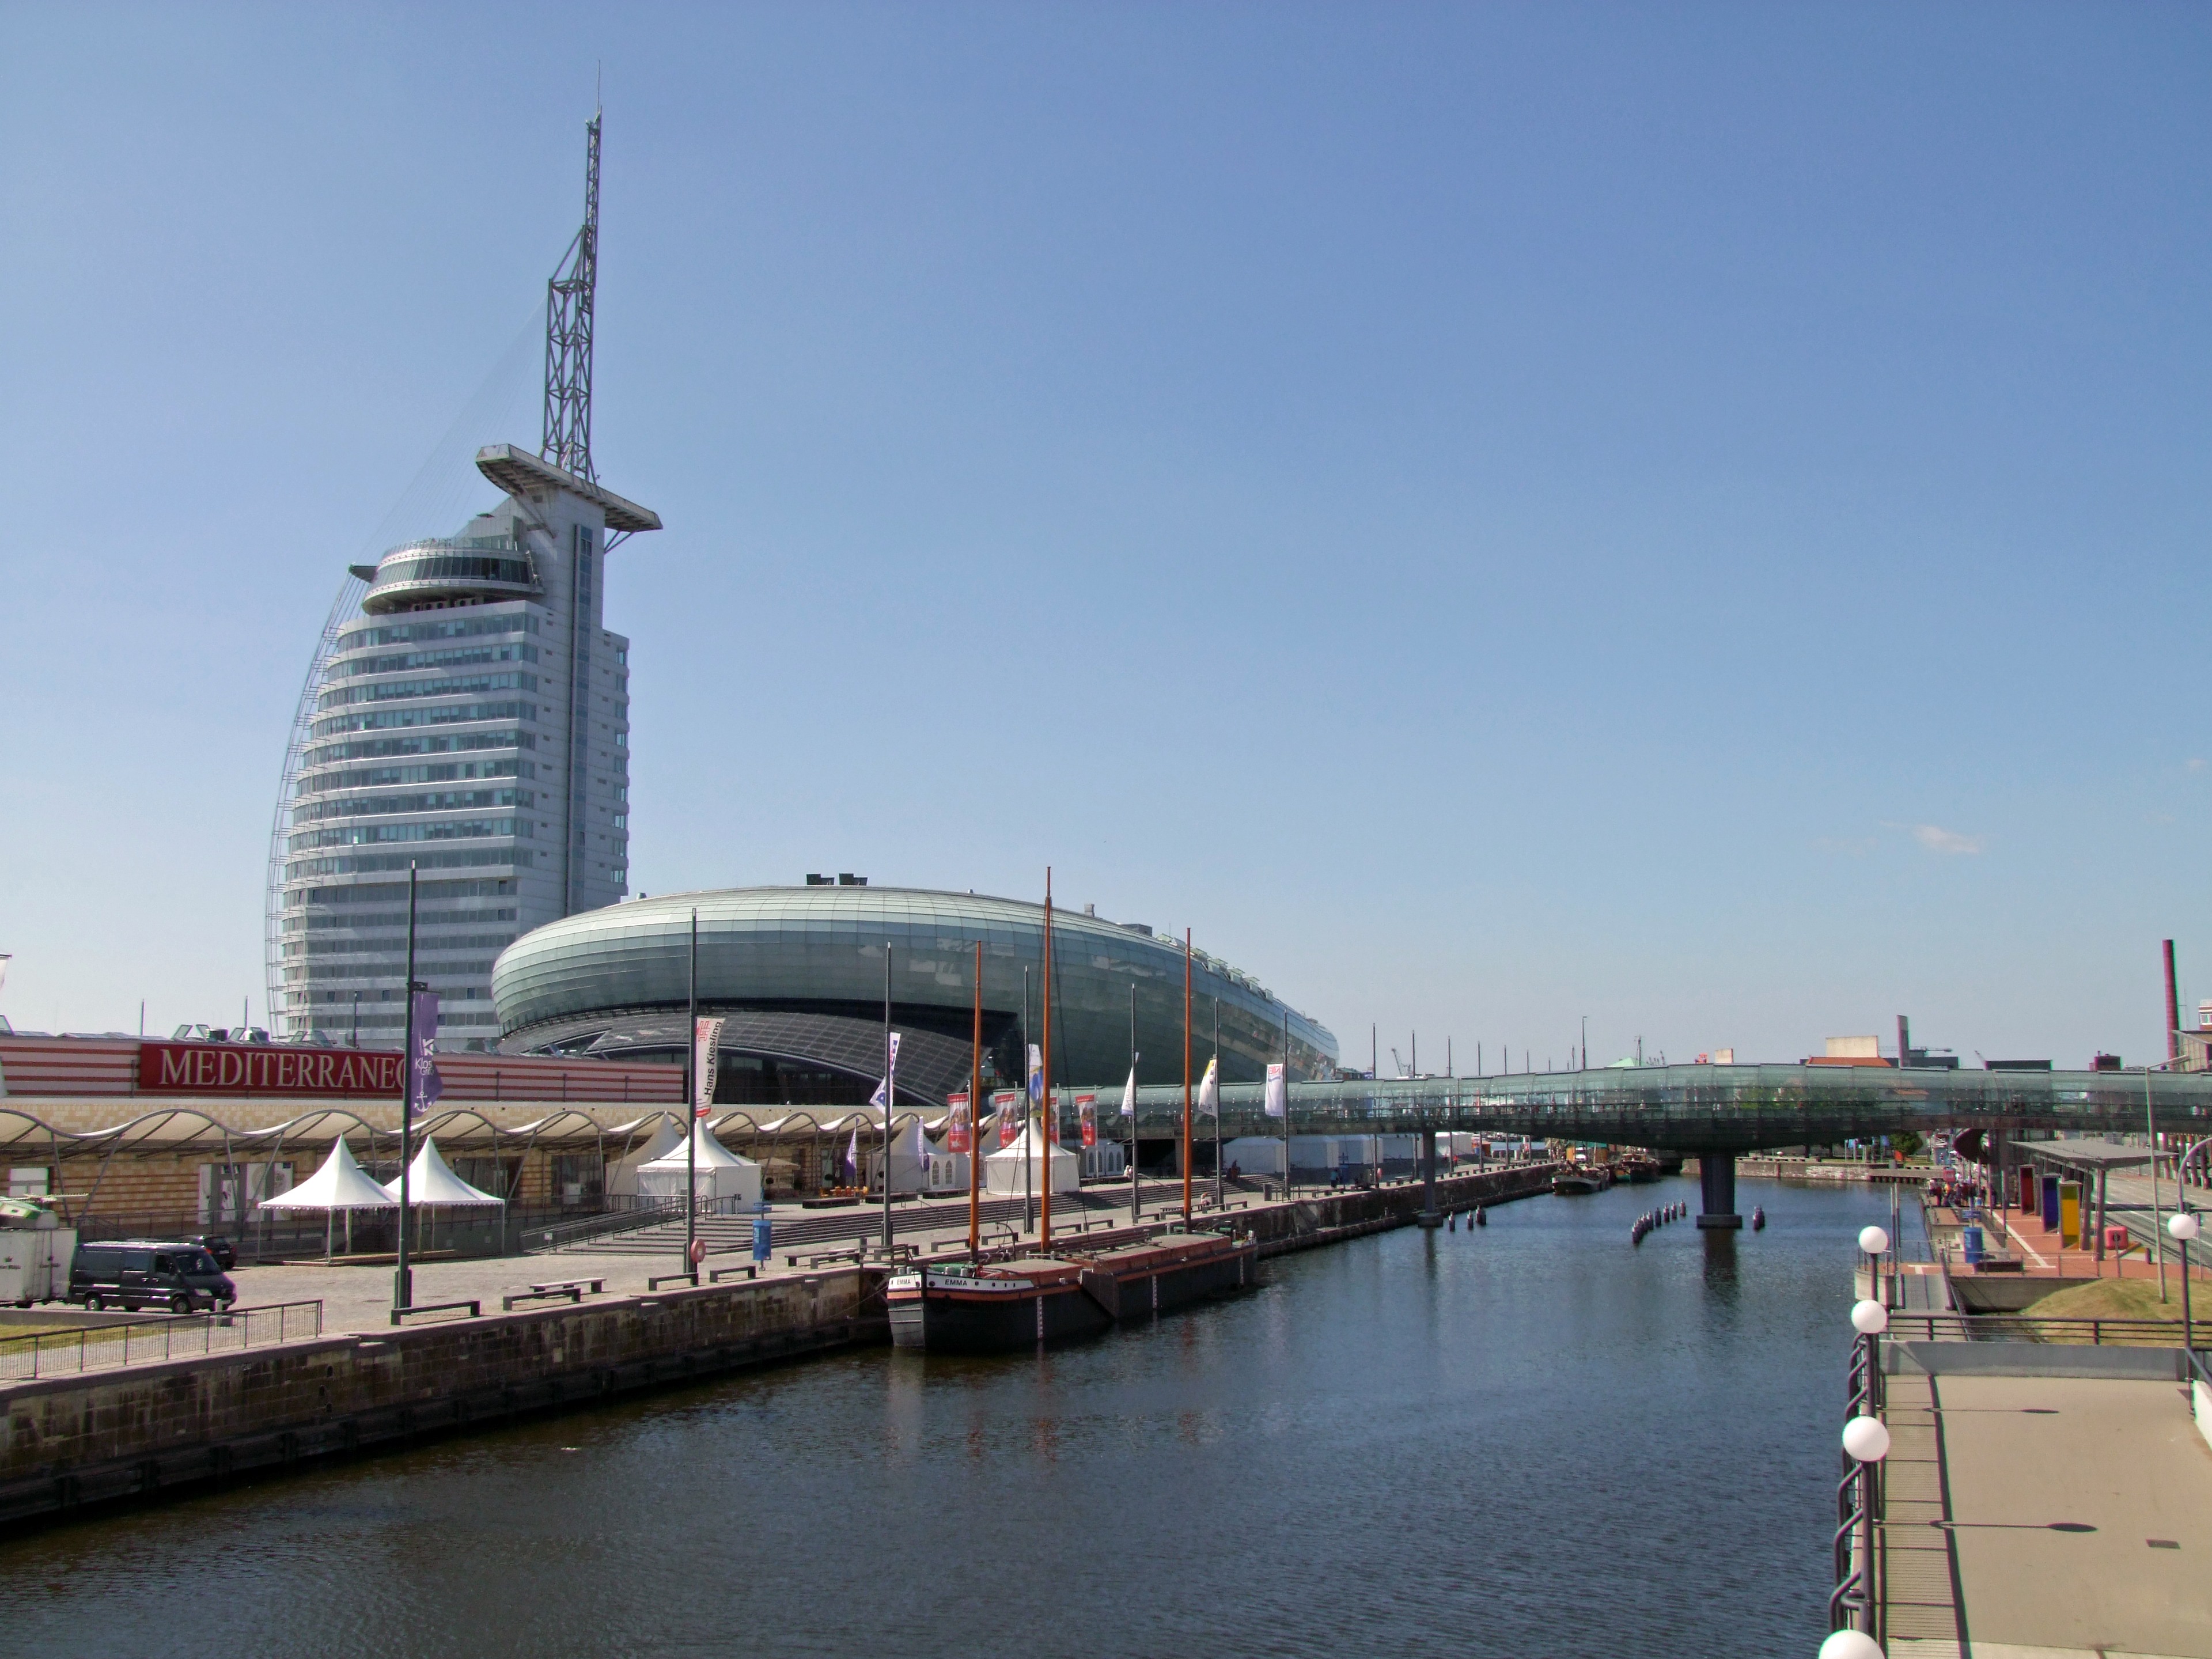
sea, water, dock, architecture, bridge, building, cityscape, vehicle, tower, harbor, marina, port, attraction, tourism, waterway, bremerhaven, sail city hotel, climatehouse